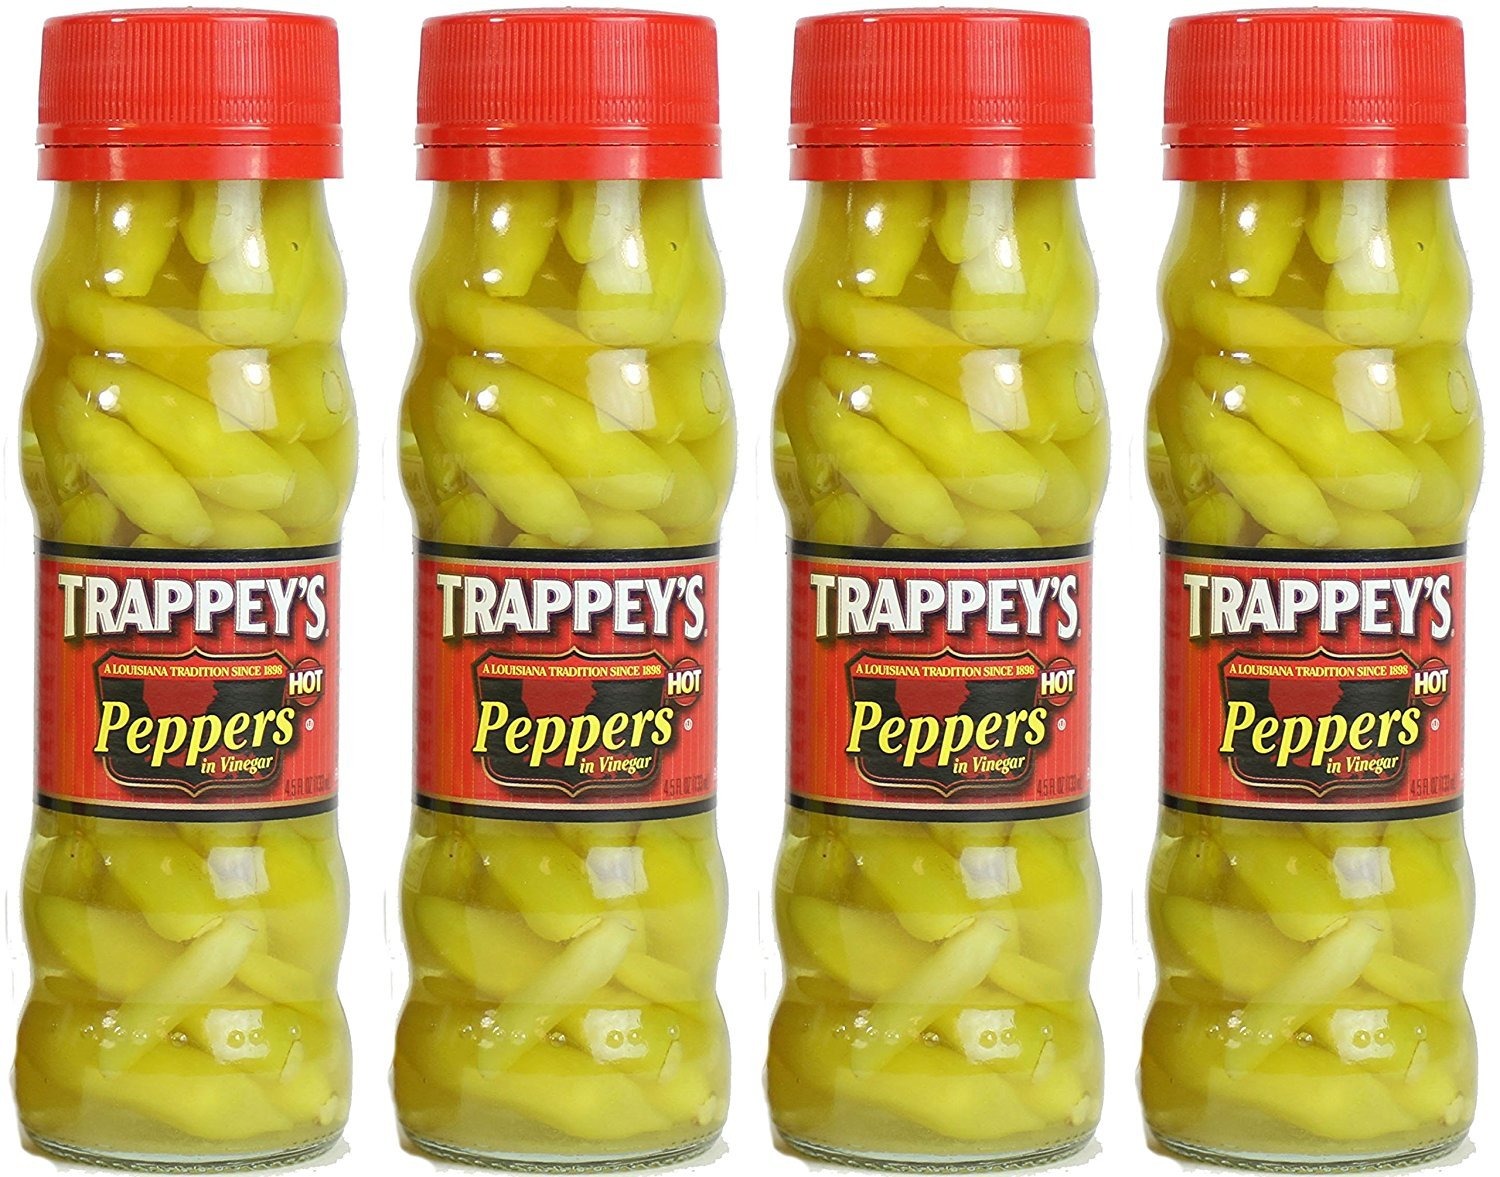
Item Name: Trappeys Peppers in Vinegar, Hot, 4.5 oz (Pack of 4)
Value: 18.0
Unit: Ounce

Price: 13.725